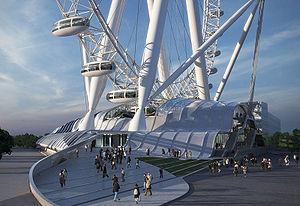
La Grande roue de Berlin, était un projet de roue de 175 m. de diamètre à Berlin. Ce projet était entrepris par la société Great Wheel Corporation et devait être édifié près du Parc zoologique de Berlin pour un coût initial d'environ 120 millions d'Euros.